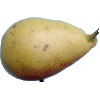
Label: Pear 2